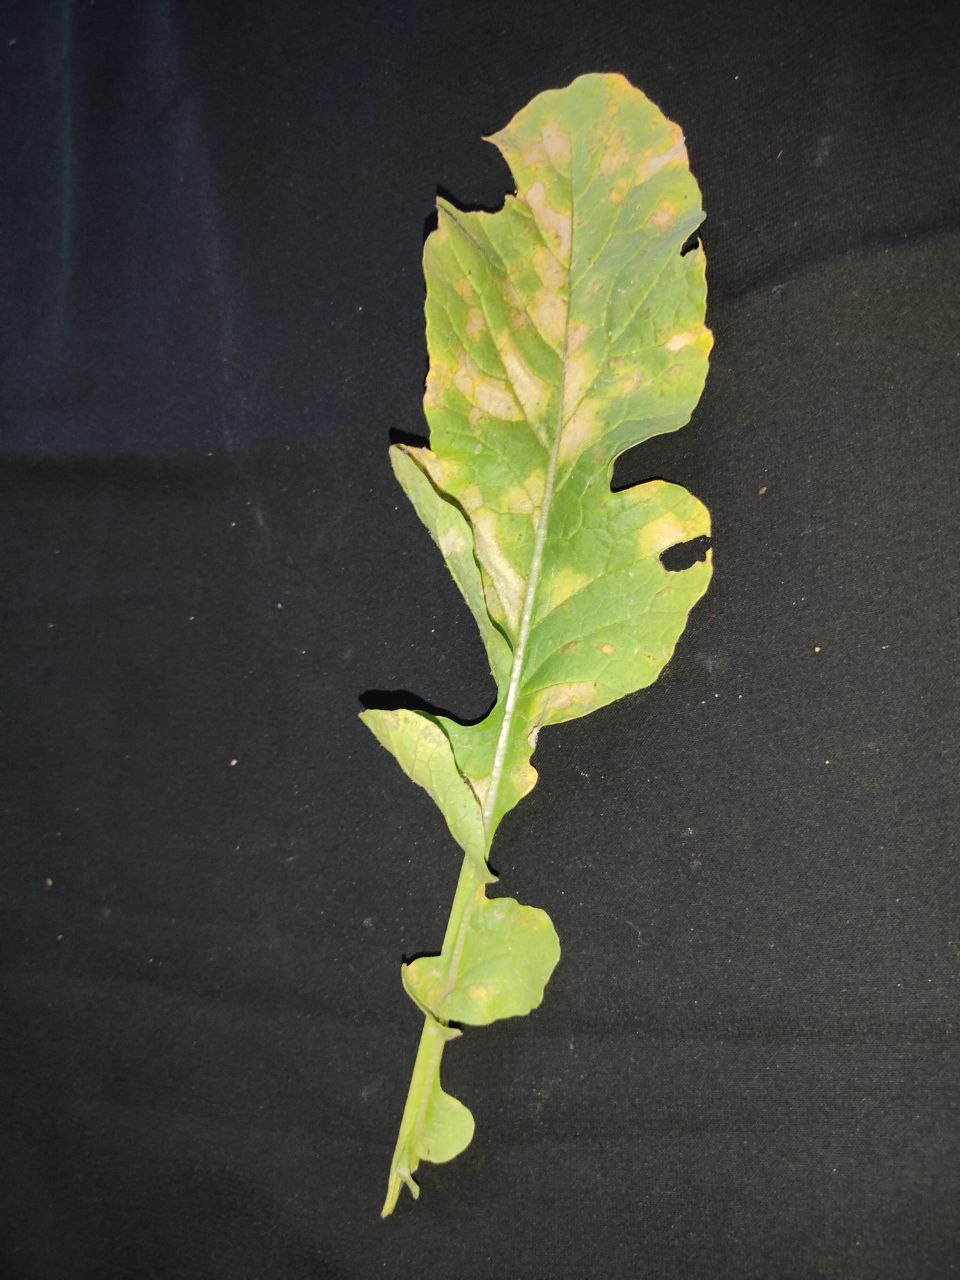
Label: Mosaic virus